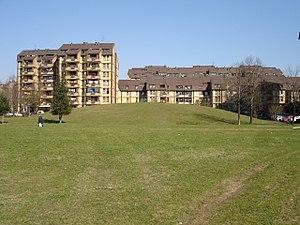
Cerak Vinogradi est un quartier de Belgrade, la capitale de la Serbie. Il est situé dans la municipalité de Čukarica. En 2002, il comptait 13 091 habitants.